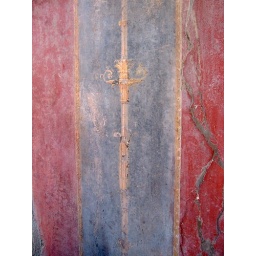
Decoration on the wall of a home in Pompeii. 100_5282